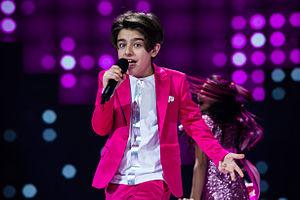
L'Arménie participe au Concours Eurovision de la chanson junior depuis 2007. Elle n'a manqué aucune édition depuis.